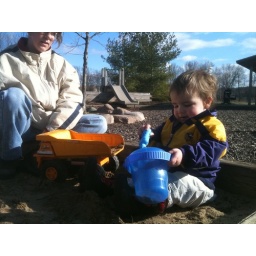
First nice day to truck play in the sand